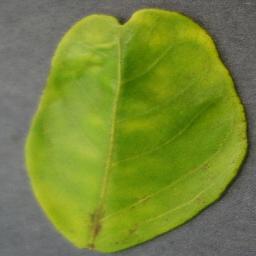
Label: Orange___Haunglongbing_(Citrus_greening)